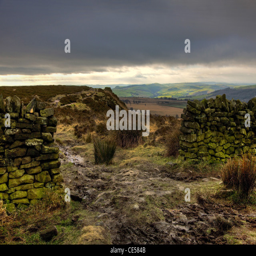
path through a gap in grit drystone wall in winter